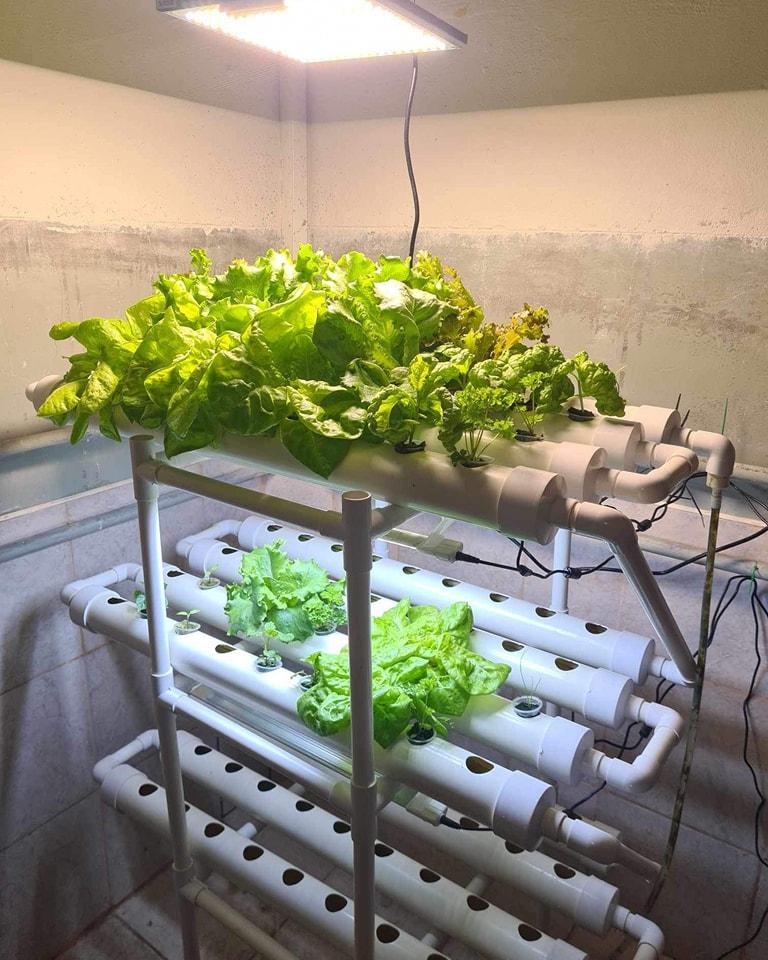
Mfumo wa kilimo cha haidroponics ulioekwa ndani ya chumba, labda ghala. Mimea yenye majani mabichi imeandwa kwenye mabomba meupe yaliyopangwa katika viwango tofauti. Kuna taa maalum ya kukuzia mimea iliyoning'inia juu ikitoa mwanga muhimu kwa ukuaji wa mimea.